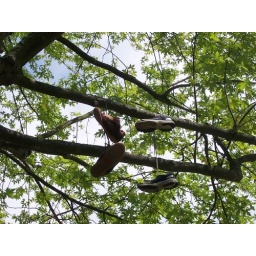
shoe tree in bristol